Wyre Forest District

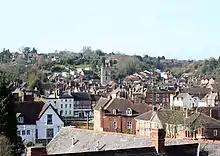
Bewdley, best known for the Severn Valley Railway and its historic Georgian buildings is the third-largest settlement in the district

The Wyre Forest parliamentary constituency, which covers most of the district, is represented by the Conservative MP Mark Garnier. He has held the seat since the 2010 general election, when he gained it from Richard Taylor of Health Concern, who had held the seat from 2001 to 2010.